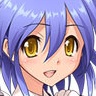
Portrait style: Anime Portrait